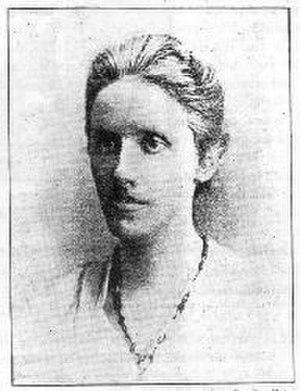
Annie Scott Dill Maunder, née Russell, le 14 avril 1868 et morte le 15 septembre 1947, est une astronome et mathématicienne nord-irlandaise.